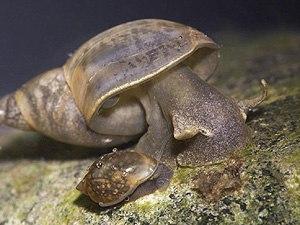
La Grande limnée ou Limnée stagnale, est un escargot pulmoné d'eau douce qui mesure de 5 à 6 cm. C'est la plus grande espèce de son genre.
Les basommatophores sont un ordre d'escargots des eaux douces. Ce taxon est considéré comme un super-ordre non valide par WoRMS.